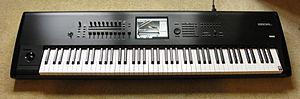
LeKronos est un synthétiseur multimoteur produit par le constructeur japonais Korg depuis 2011. Il succède au Triton et à l'OASYS vendu de 2005 à 2009. Le Kronos X, sorti en 2012 améliore les capacité du synthétiseur est distribué avec la 2ᵉ version du système d'exploitation. Il est possible de mettre à jour le système d'exploitation de la première version du synthétiseur.